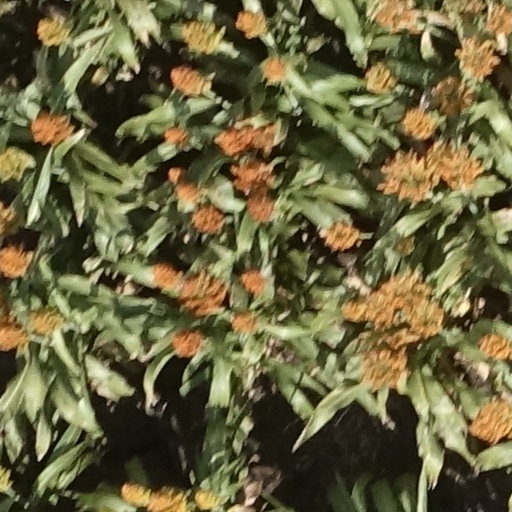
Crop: sorghum